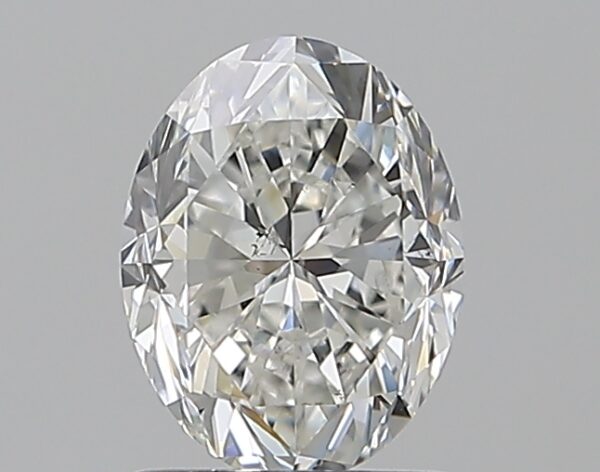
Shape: oval
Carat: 1.2
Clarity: VS2
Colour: I
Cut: FG
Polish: EX
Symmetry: VG
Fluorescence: F
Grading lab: GIA
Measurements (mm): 7.47 x 5.75 x 4.07